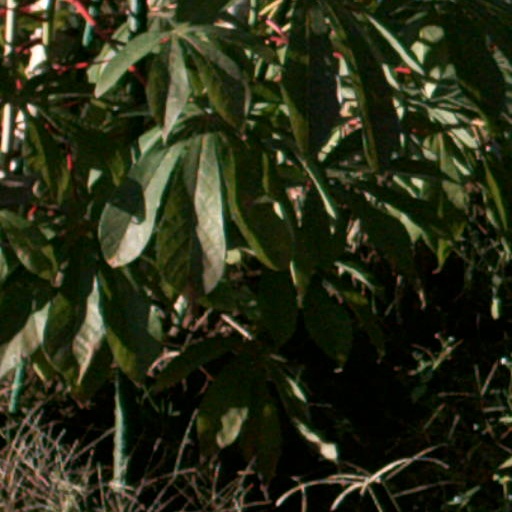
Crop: cassava